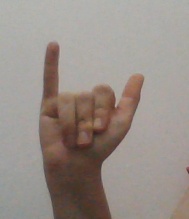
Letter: ya